Josh McErlean

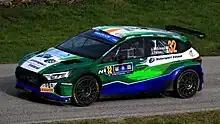
McErlean competing in the 2023 Central European Rally

Joshua McErlean (born 16 July 1999) is an Irish rally driver who currently competes in the World Rally Championship for M-Sport Ford WRT.